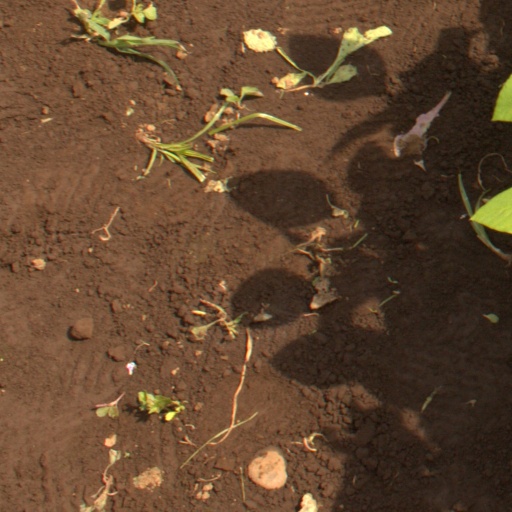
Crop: soybean